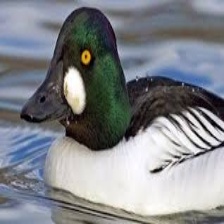
Species: BUFFLEHEAD
Scientific name: BUCEPHALA ALBEOLA
ImageNet parent category: drake